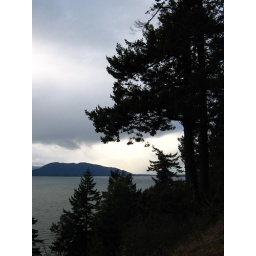
From car window in January 2007